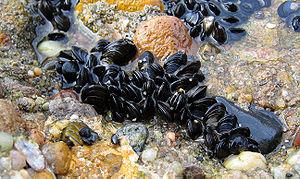
Moule (mollusque) Íslenska: Kræklingur 日本語: ムラサキイガイ Lëtzebuergesch: Mullen
La moule commune, aussi appelée moule bleue au Canada, est un mollusque bivalve très répandu, de la famille des Mytilidés. C'est un animal marin, qui vit fixé aux rochers dans la zone de balancement des marées.